Pokémon Go

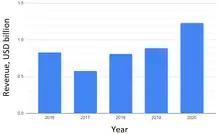
Revenue of "Pokémon Go" between 2016 and 2020

"Pokémon Go" rapidly rose the American iOS App Store's "Top Grossing" and "Free" charts. The game has become the fastest game to top the App Store and Google Play, beating "Clash Royale", and it became the most downloaded app on the App Store of any app in their first week. Within two days of release, it was installed on more than 5% of Android devices in the United States, according to SimilarWeb, According to Sensor Tower, the game was downloaded more than 10 million times within a week of release, becoming the fastest such app to do so, and reached 15 million global downloads by July 13. According to SurveyMonkey the game became the most active mobile game in the United States ever with 21 million active users on July 12, eclipsing "Candy Crush Sagas" peak of 20 million. By July 15, approximately 1.3 million people were playing the game in the Netherlands, despite the app not being officially released in the country at the time. On the day of release in Japan, more than 10 million people downloaded the game, including 1.3 million in the first three hours. By July 31, the game exceeded 100 million downloads worldwide, according to App Annie and Sensor Tower. On August 8, "Pokémon Go" reached the milestone of over 100 million downloads on Google Play alone after barely 33 days on the market.